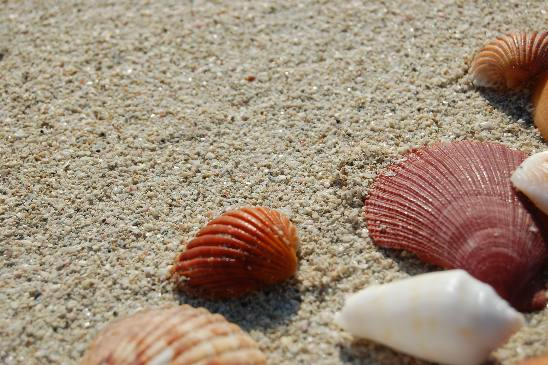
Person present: No